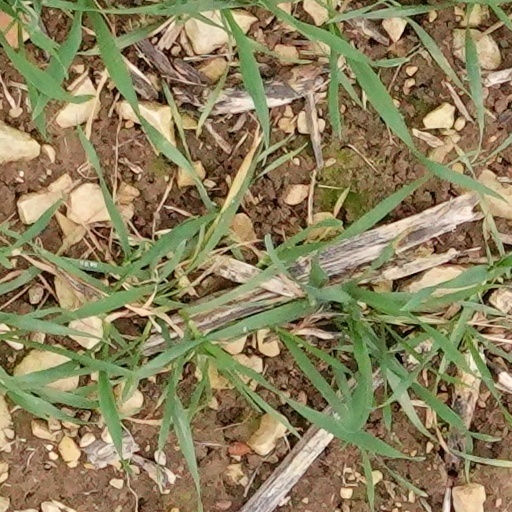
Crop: wheat